Christopher Lee

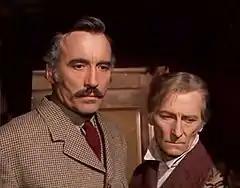
Lee and his close friend Peter Cushing in "Horror Express" (1972). They starred in twenty-two films together.

Like Cushing, Lee also appeared in horror films for other companies from 1957 to 1977. These included the Dr. Fu Manchu series of films made between 1965 and 1969 (beginning with "The Face of Fu Manchu") in which he starred as the villain in yellowface make-up; "I, Monster" (1971), an adaptation of Robert Louis Stevenson's 1886 novella "Strange Case of Dr Jekyll and Mr Hyde", with the main characters' names changed to Dr. Charles Marlowe and Mr. Edward Blake; "The Creeping Flesh" (1972); and his personal favourite, which he considered his best film, "The Wicker Man" (1973), in which he played Lord Summerisle. Lee wanted to break free of his image as Dracula and take on more interesting acting roles. He met with the screenwriter Anthony Shaffer, and they agreed to work together. The film director Robin Hardy and British Lion head Peter Snell became involved in the project. Shaffer had a series of conversations with Hardy, and the two decided that it would be fun to make a horror film centring on "old religion," in sharp contrast to the popular Hammer films of the day. Shaffer read the David Pinner novel "Ritual", in which a devout Christian policeman is called to investigate what appears to be the ritual murder of a young girl in a rural village, and decided that it would serve well as the source material for the project. Shaffer and Lee paid Pinner £15,000 for the rights to the novel, and Schaffer set to work on the screenplay. However, he soon decided that a direct adaptation would not work well, and began to craft a new story, using only the novel's basic outline. Lee was so keen to get the film made, and the budget was so small, that he gave his services for free. He later called the film the best he had ever made.